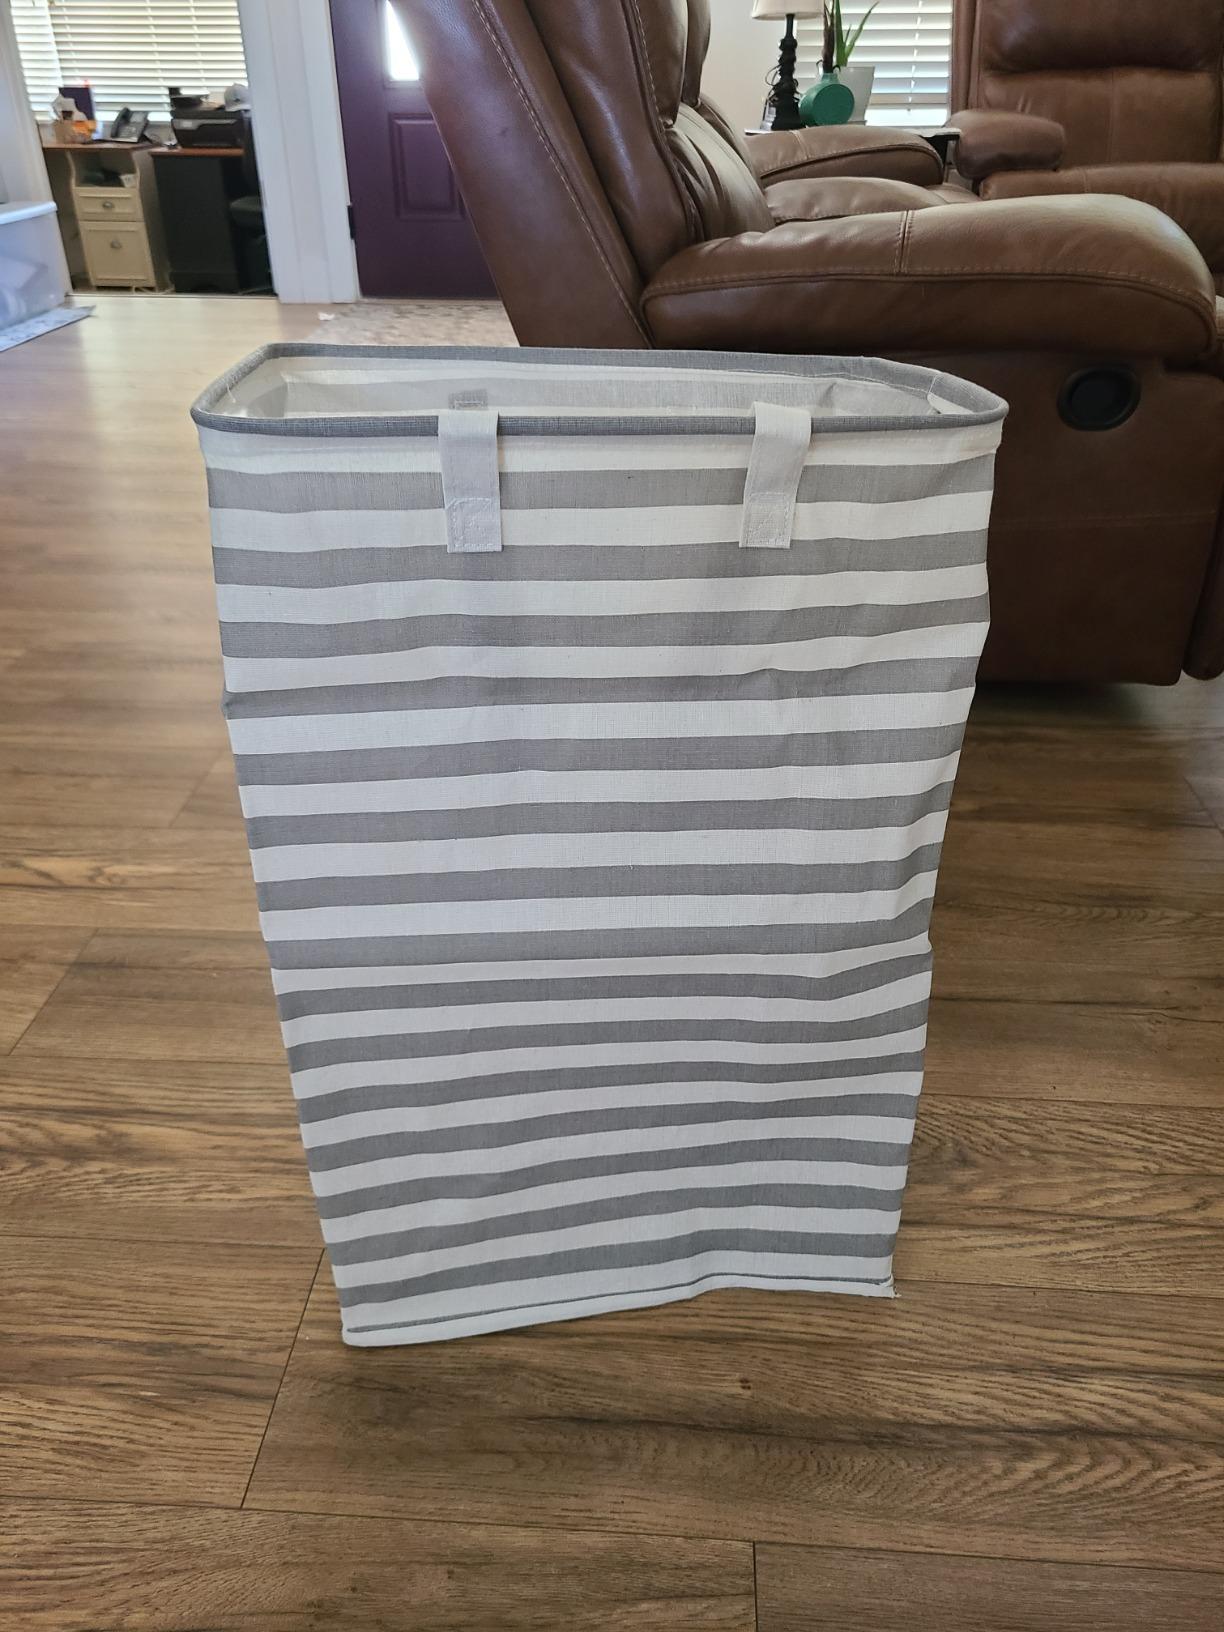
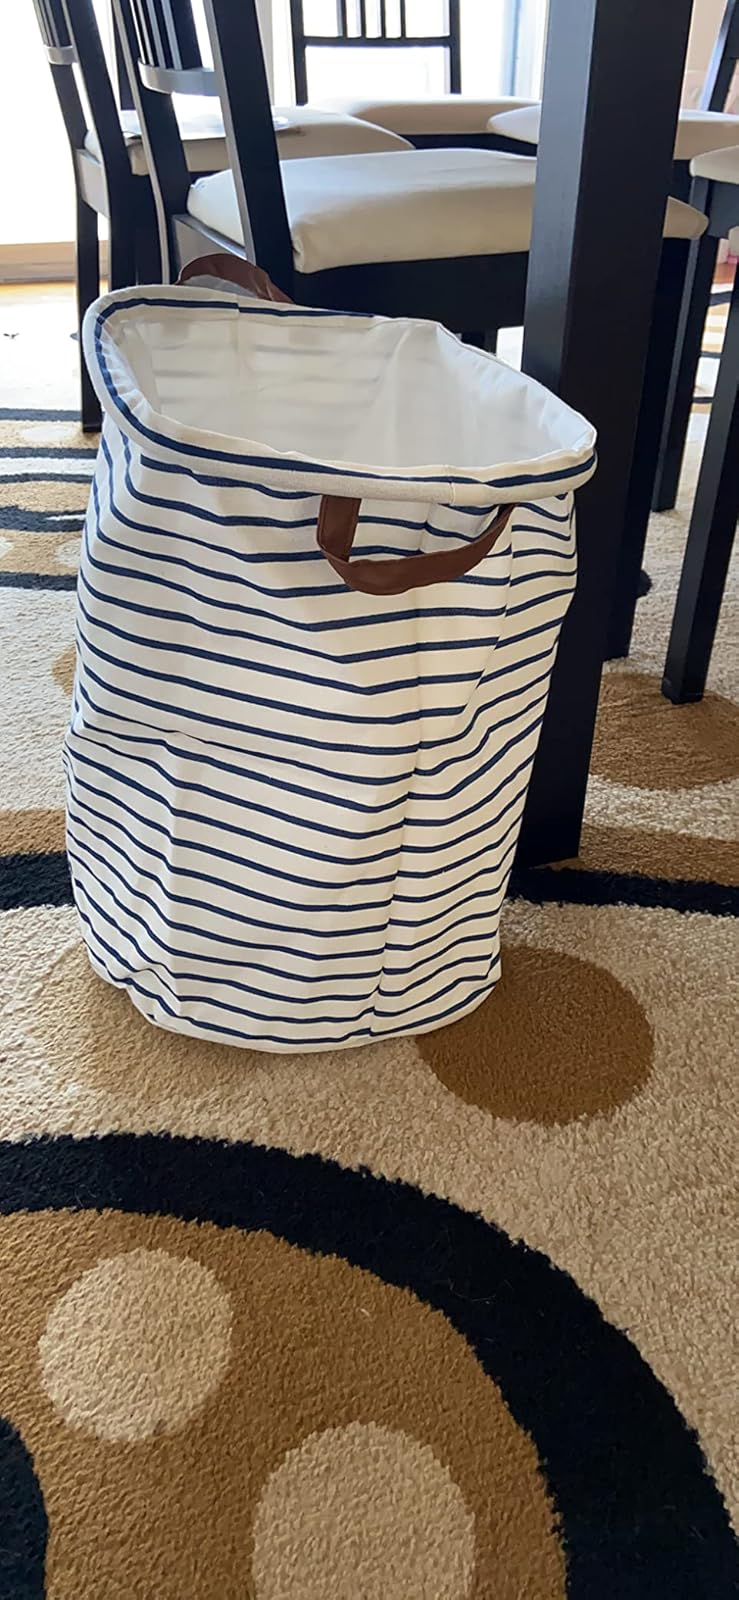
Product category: items_hamper
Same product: no